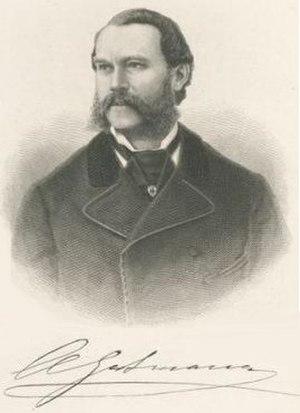
Adolf Gutmann est un pianiste et compositeur allemand, né à Heidelberg le 12 janvier 1819 et mort à La Spezia le 22 octobre 1882.